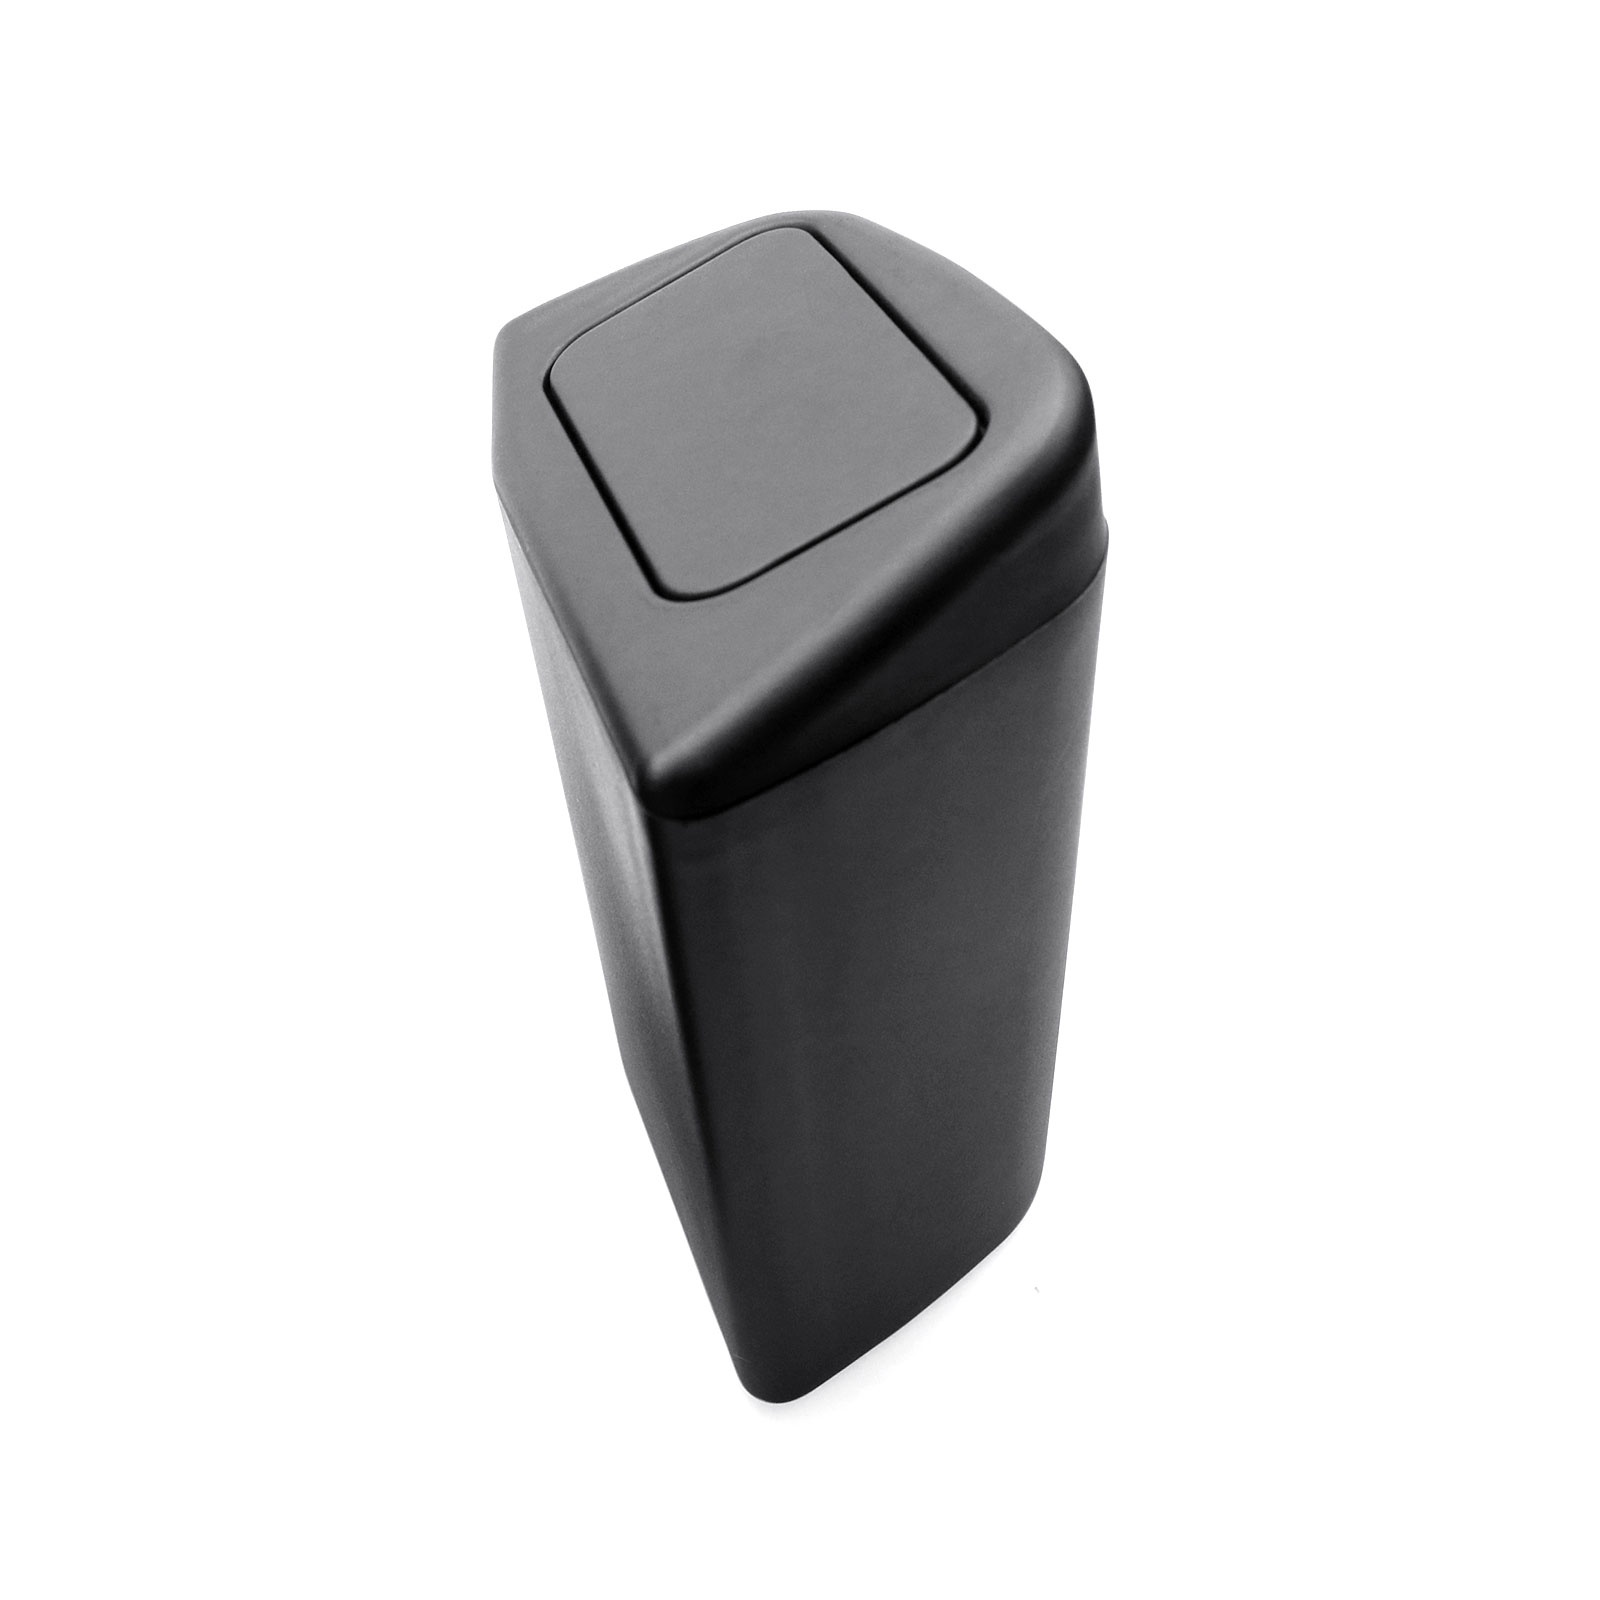
For Toyota Rav4 Door Trash Can 2019+
Feature 【Applicable Models】For Toyota Rav4 Door Trash Can. 【Extremely Durable】Made of ABS plastic, it can effectively withstand the effects of driving on the road. 【Add Extra Space】The deep space of the center armrest can be effectively used so that your items are no longer messy. 【Classified Storage】Divided into several parts, convenient for storing coins, credit cards, data lines, mobile phones etc. 【Easy to Install】The console organizer comes with textured rubber mats to keep your items from sliding and rattling in the console. It’s easy to install, with no need to drill or modify your console. Just drop it in and go! 【Quality Guarantee】We carefully check before delivery. Please contact us if you have any questions. We will reply within 24 hours to ensure your satisfaction. Detail Brand RUIYA Compatible Devices Door Material ABS plastic , Rubber Special Feature Storage Portable Durable Package Dimensions 5.99 x 5.32 x 2.96 inches Item Weight 10.7 ounces Number of Items 1
Brand: TOYOTA
Category: Vehicles & Parts > Vehicle Parts & Accessories > Motor Vehicle Parts > Motor Vehicle Interior Fittings > Car Organizers